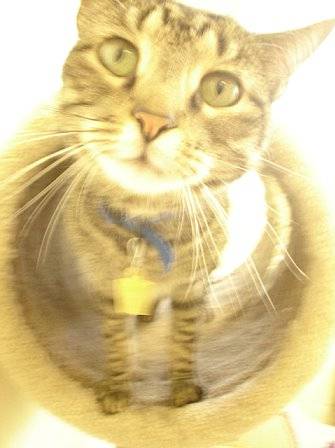
Label: cat